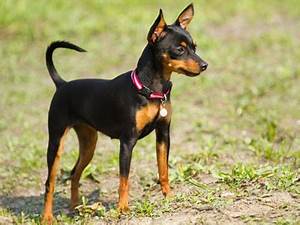
Label: cane